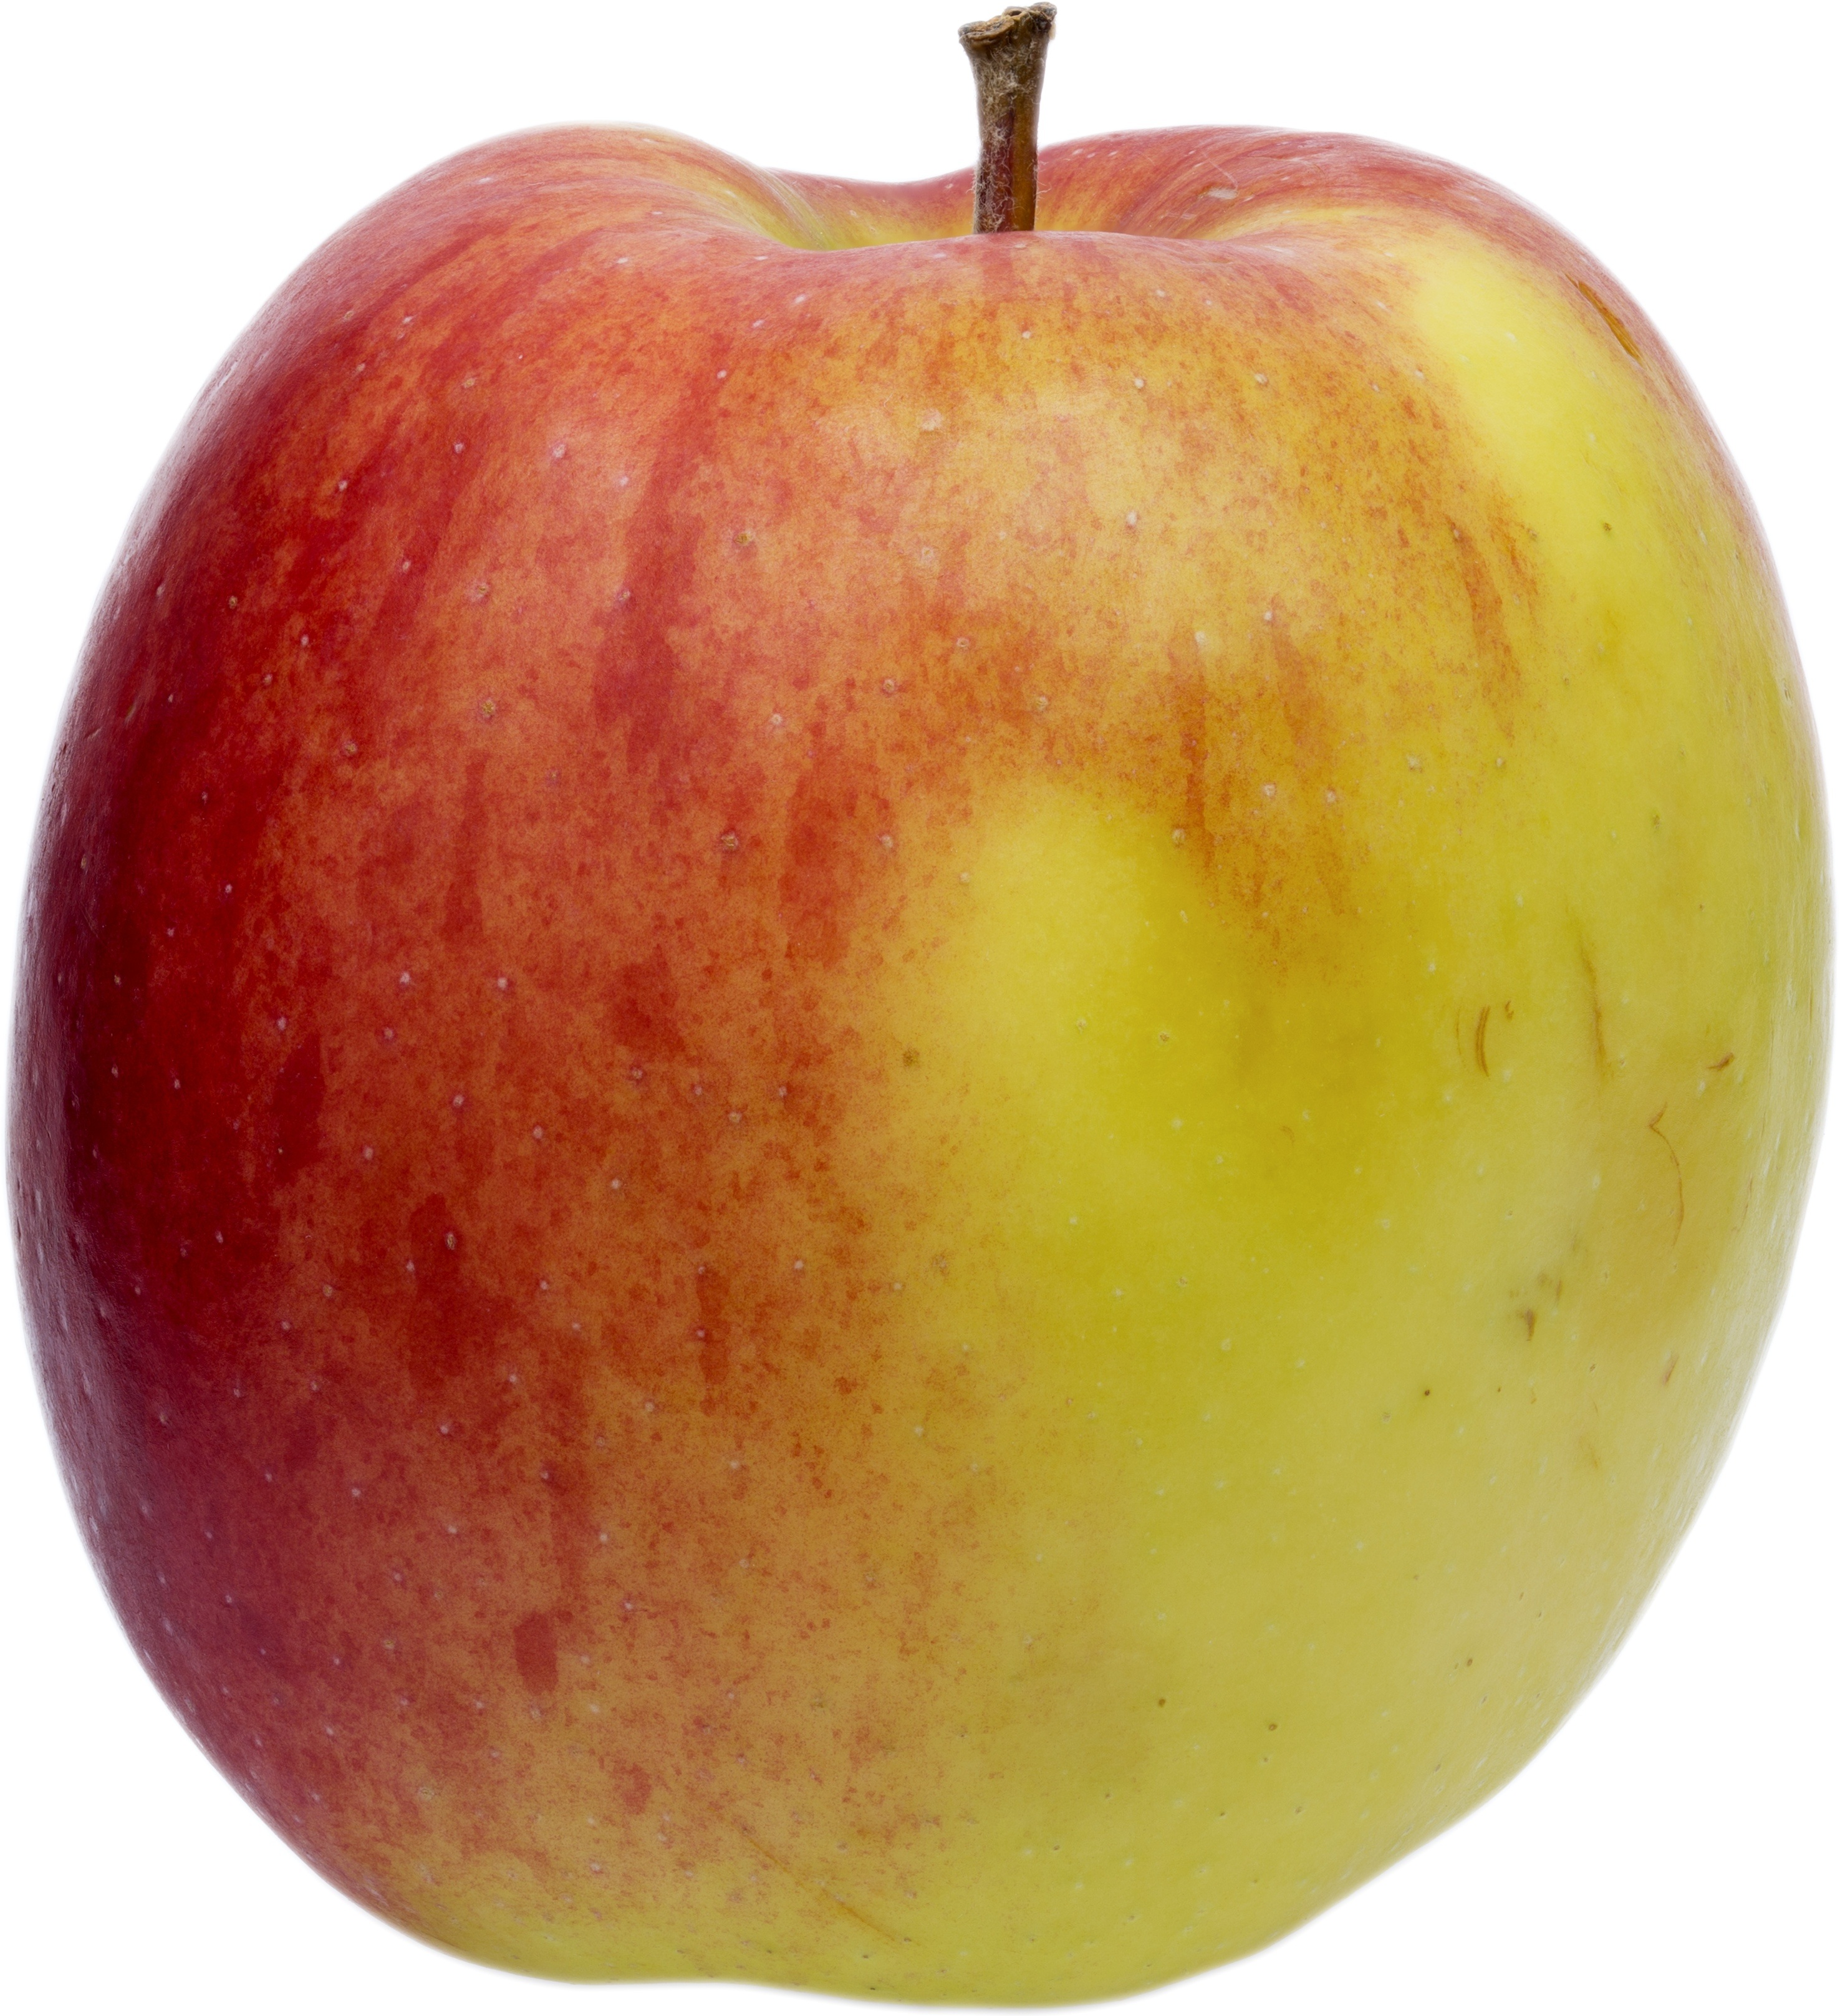
apple, plant, fruit, ripe, food, red, produce, natural, fresh, snack, red apple, white background, flowering plant, rose family, nectarine, land plant, rose order, manzana verde, red yellow apple